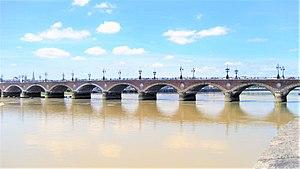
Napoléon Bonaparte, né le 15 août 1769 à Ajaccio et mort le 5 mai 1821 sur l'île Sainte-Hélène, est un militaire et homme d'État français, premier empereur des Français, du 18 mai 1804 au 6 avril 1814 et du 20 mars au 22 juin 1815, sous le nom de Napoléon Iᵉʳ.
La Garonne est un fleuve principalement français prenant sa source en Espagne et qui coule sur 647 km avant de se jeter dans l’océan Atlantique ; son estuaire commun avec la Dordogne est la Gironde. Elle a donné son nom aux départements français de Haute-Garonne, de Lot-et-Garonne et de Tarn-et-Garonne.
Claude Deschamps, fut un ingénieur des ponts et chaussées du XIXᵉ siècle.